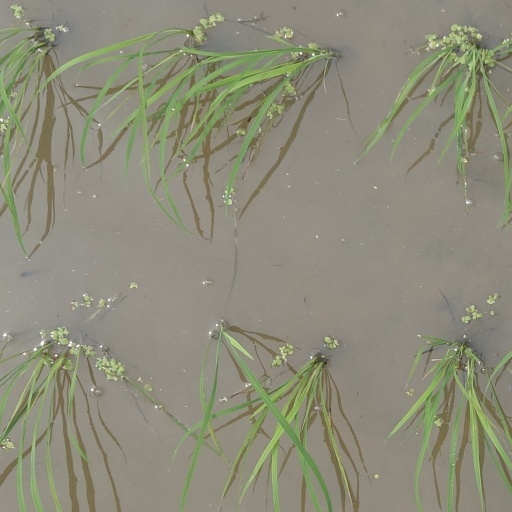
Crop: rice